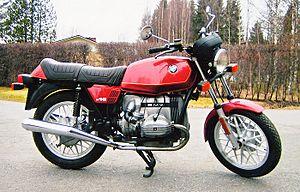
Cette liste des motos BMW est triée par ordre chronologique et par type de moteur. Les modèles actuellement disponibles sont en gras. Les dates indiquées sont uniquement une indication de la période. La production et les ventes diffèrent considérablement selon le marché et ne peuvent pas être entièrement illustrées ici. Celles-ci sont discutées, si elles sont bien connues, dans les articles correspondants.